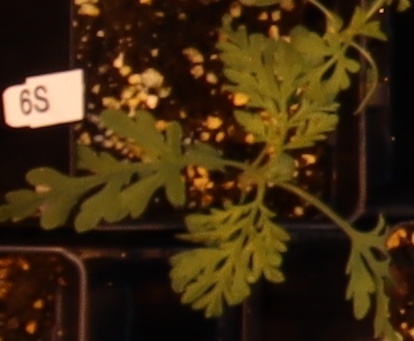
Label: Ragweed